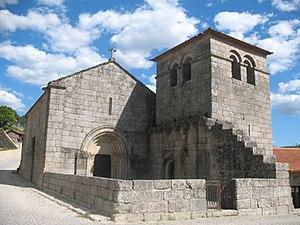
Cet article recense les monuments nationaux du district de Porto, au Portugal.